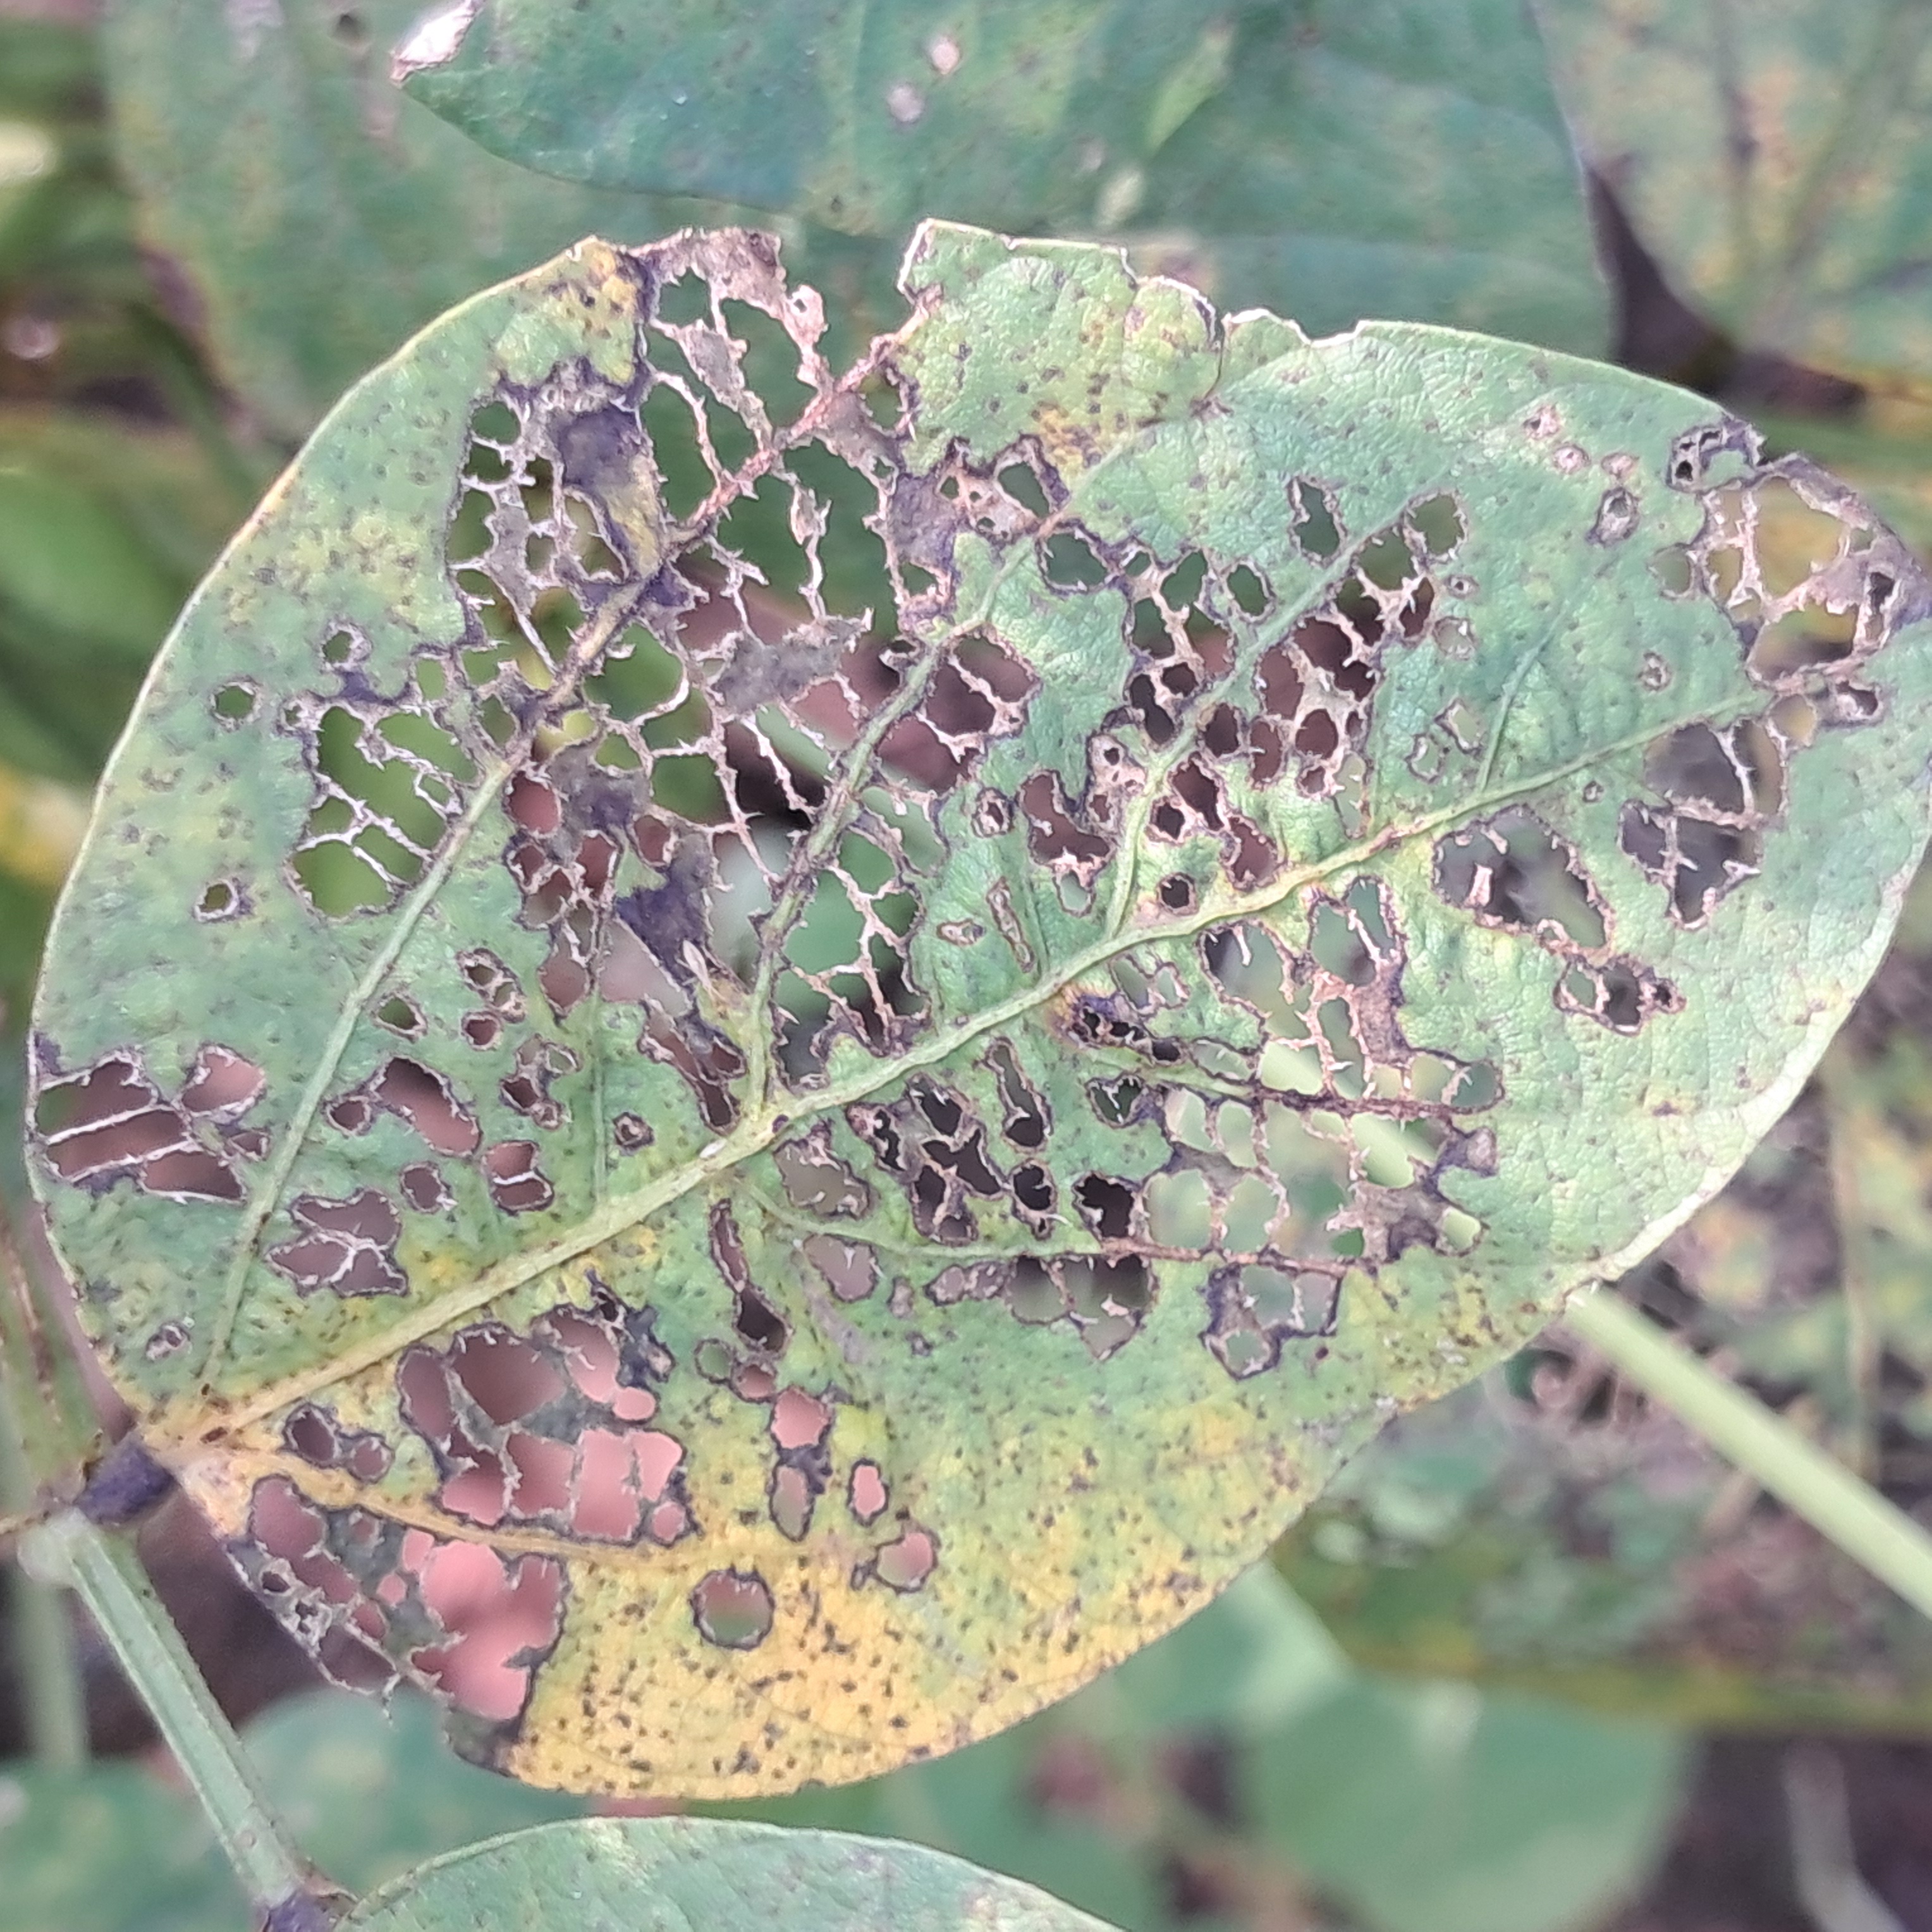
Label: Caterpillar_Semilooper_Pest